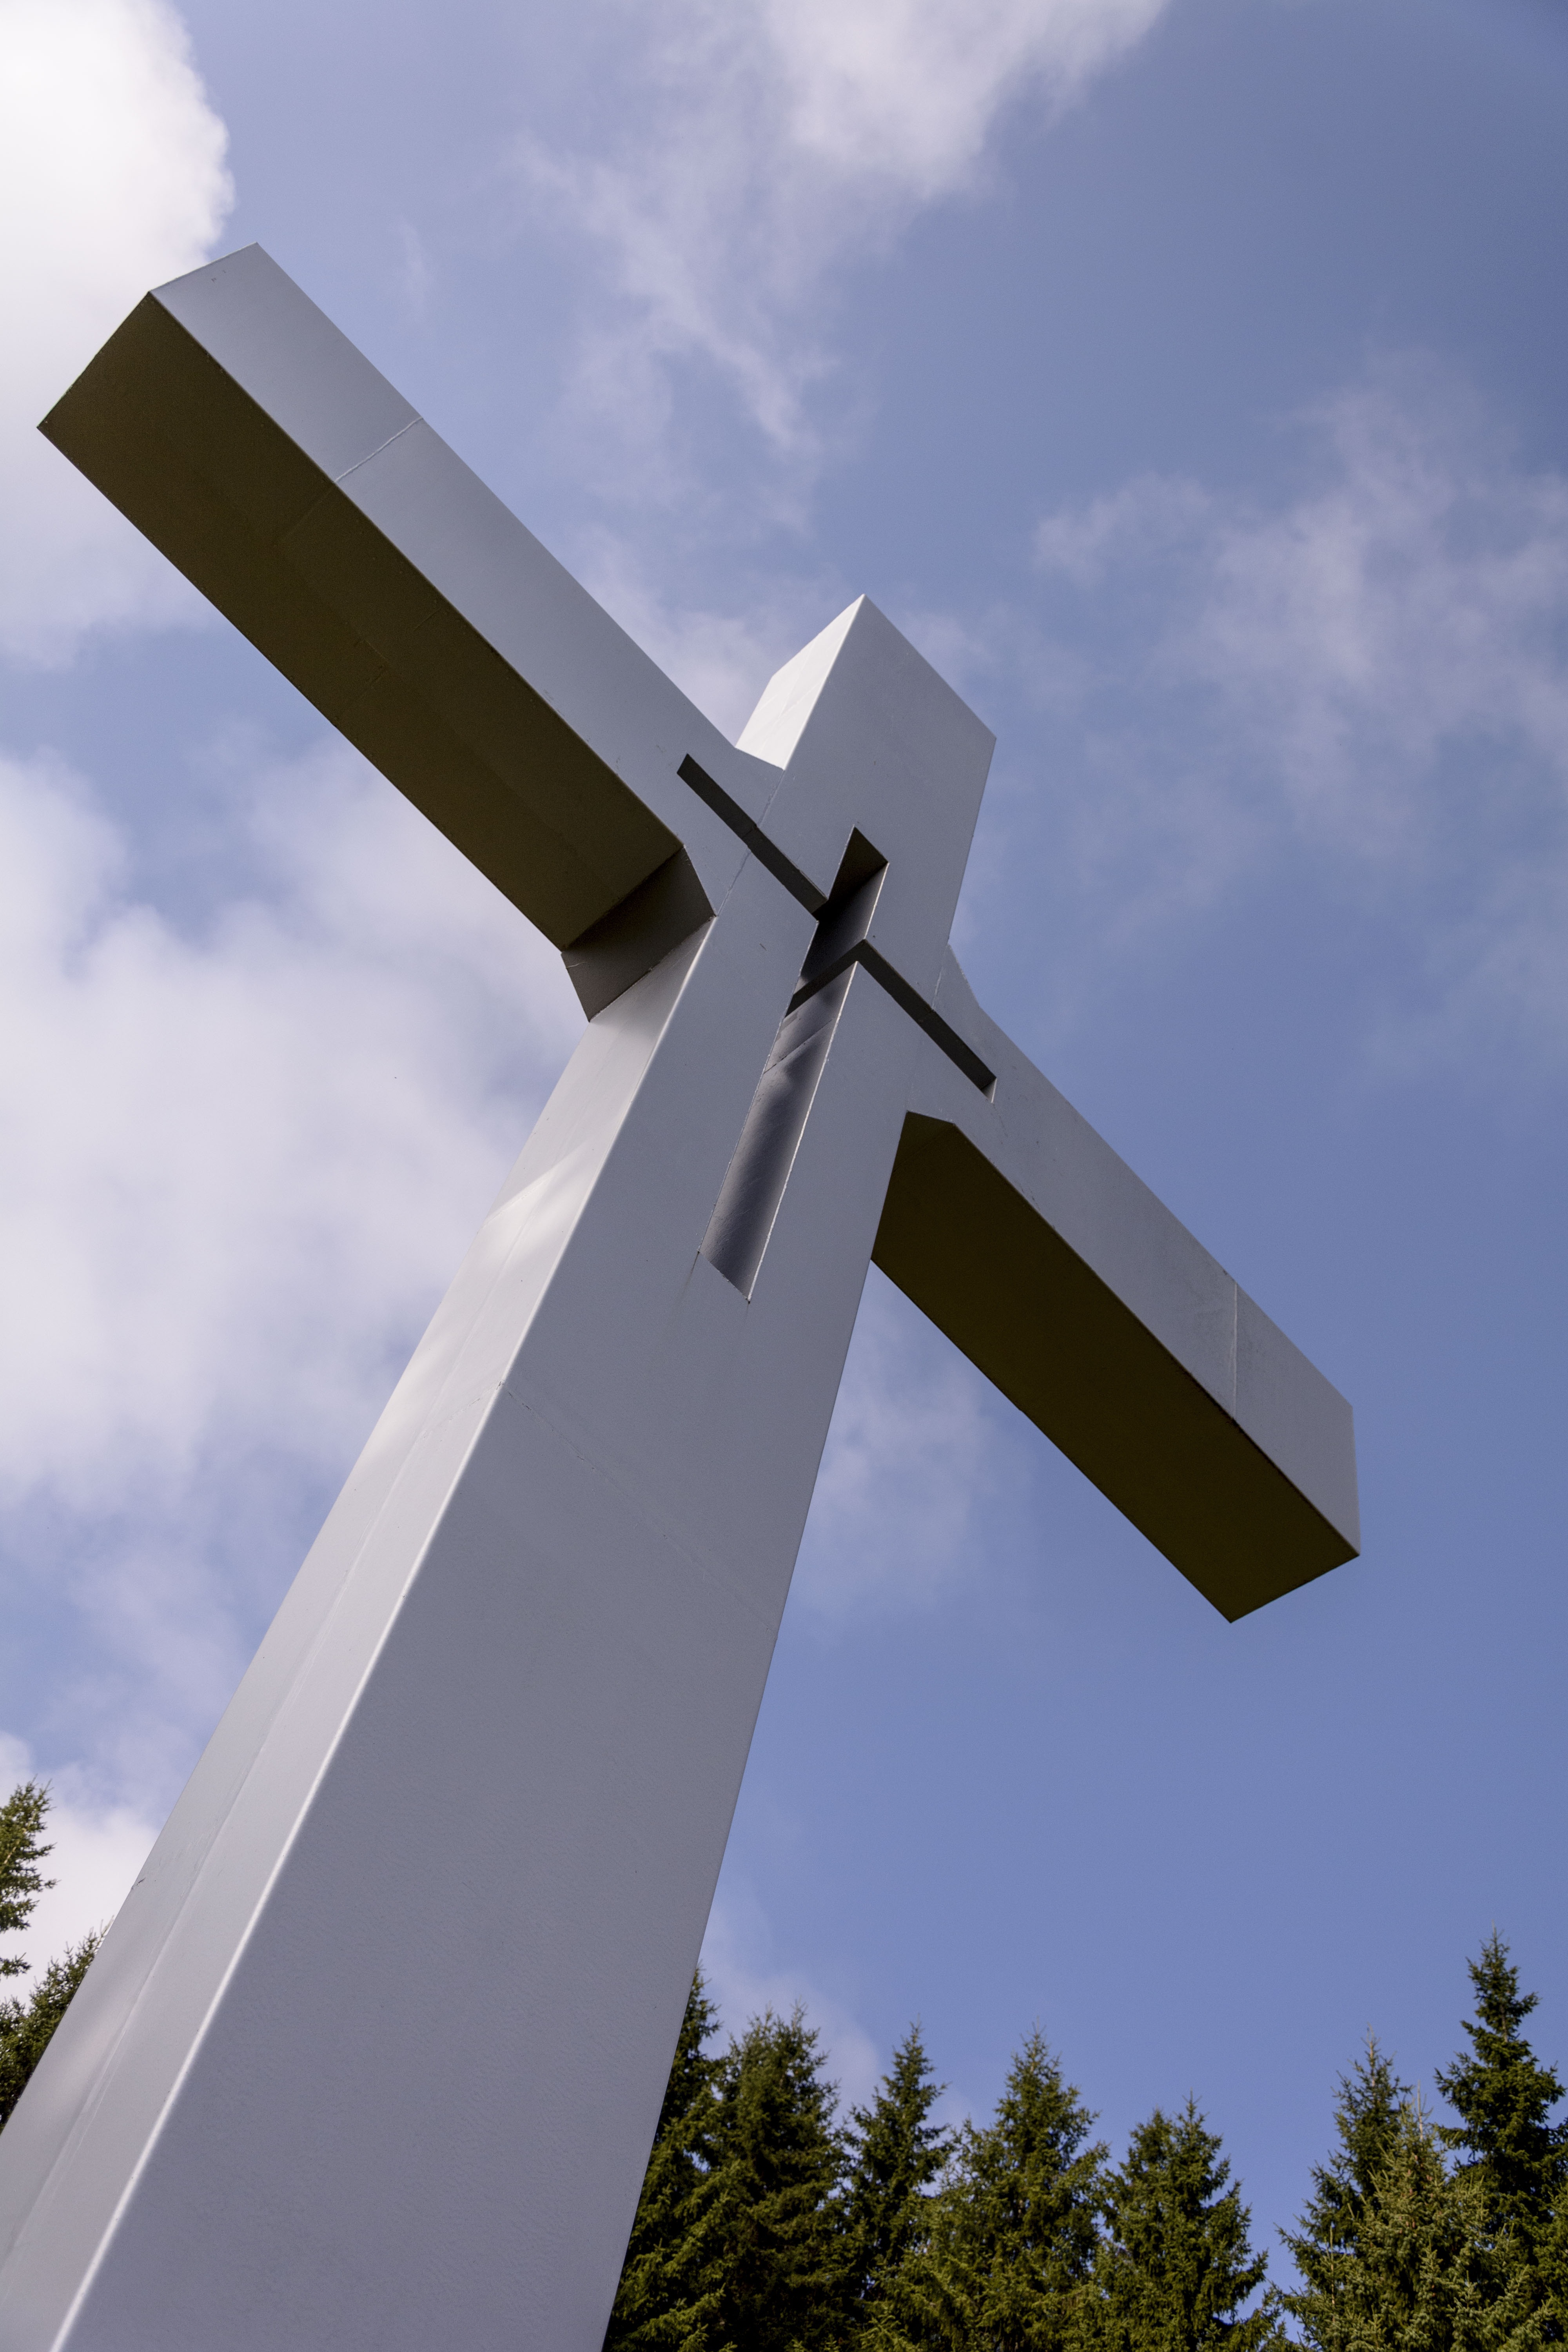
tree, nature, forest, outdoor, cloud, architecture, sky, windmill, wind, summer, daytime, cross, energy, daylighting, atmosphere of earth, public utility